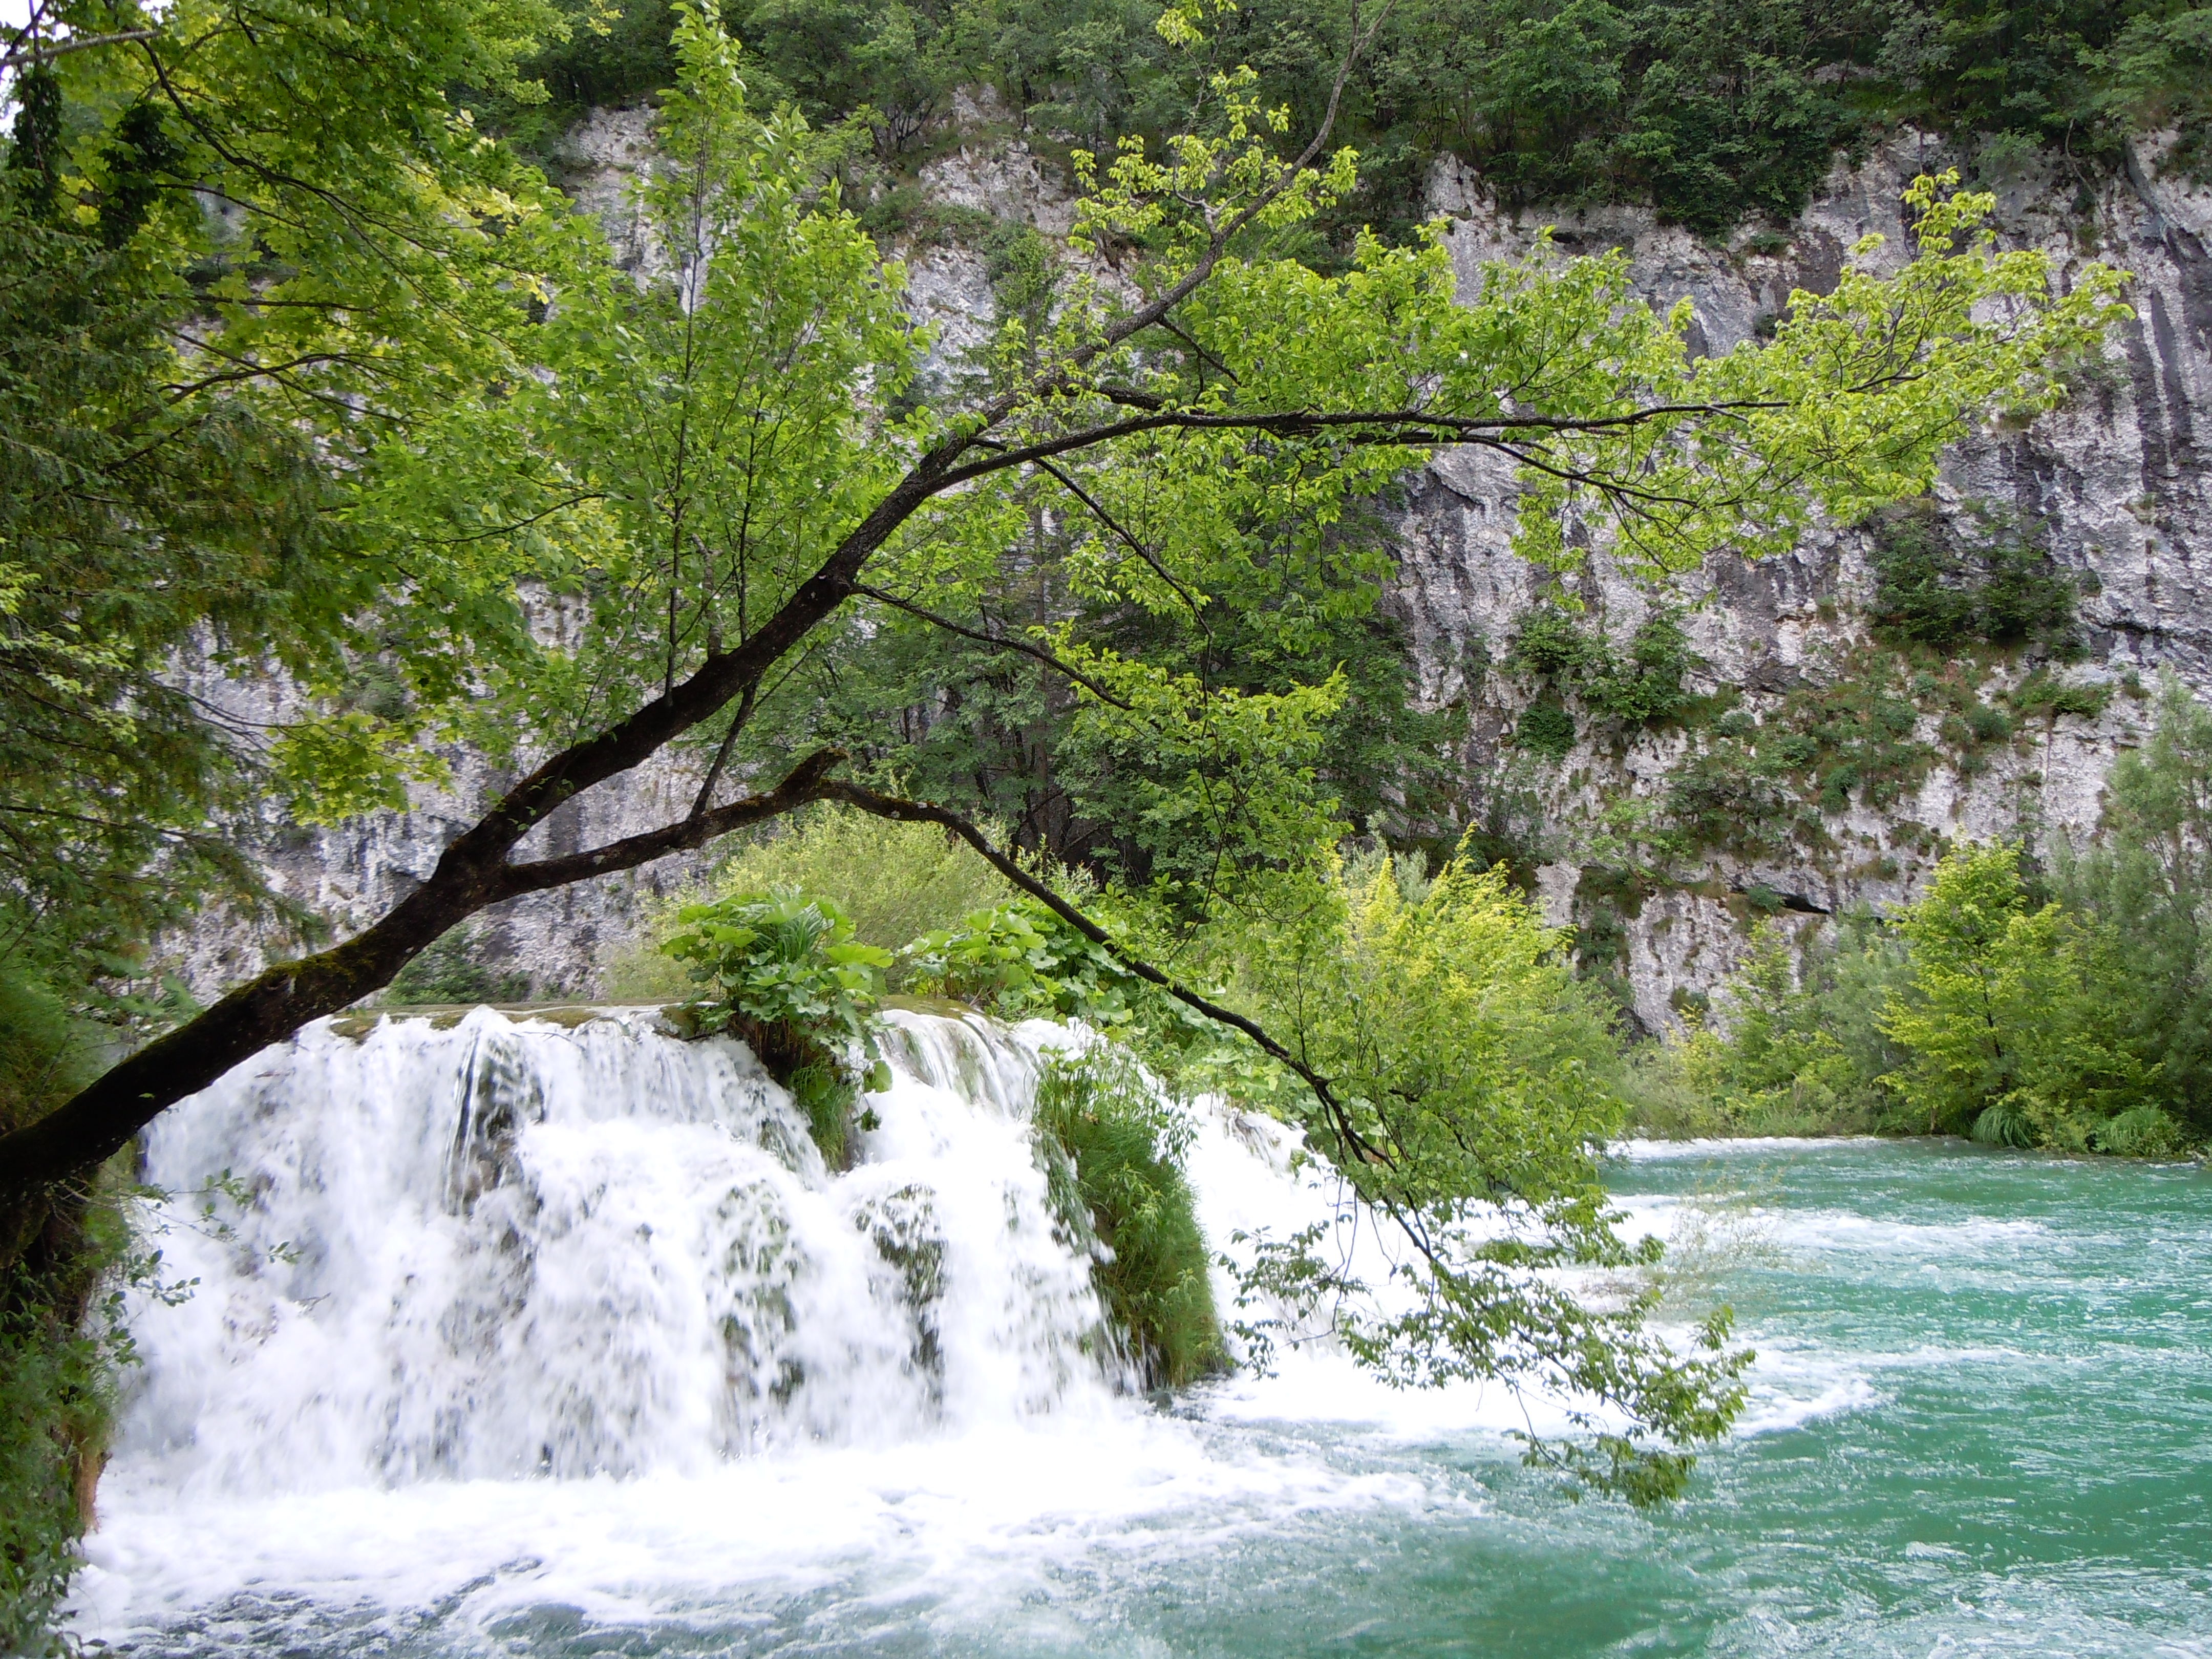
tree, water, nature, forest, rock, waterfall, morning, flower, lake, wet, river, valley, stone, vacation, stream, spring, green, park, scenery, rapid, blue, tourism, national park, body of water, water feature